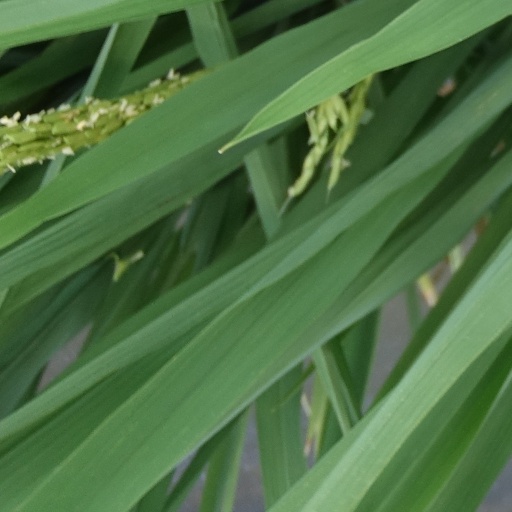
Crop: rice